Ann Glover

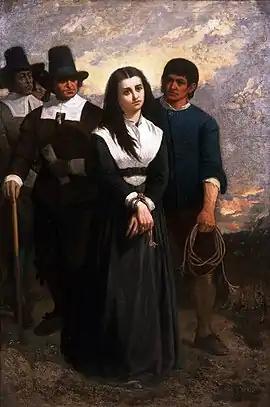
The painting "Witch Hill (The Salem Martyr)", depicting an accused "witch" late 17th century

The trial of Ann Glover cannot be found in official records perhaps because it occurred during the brief and controversial Dominion of New England under the royally appointed governor Edmund Andros.